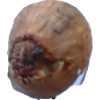
Label: onion